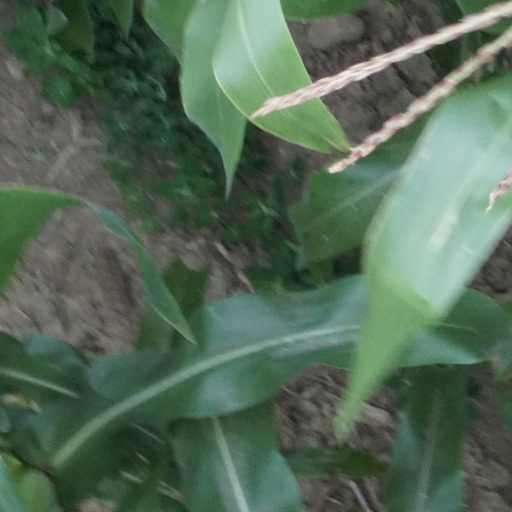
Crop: maize; corn